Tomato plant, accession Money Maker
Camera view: tilt-top (135 deg); turntable rotation: 0 degrees
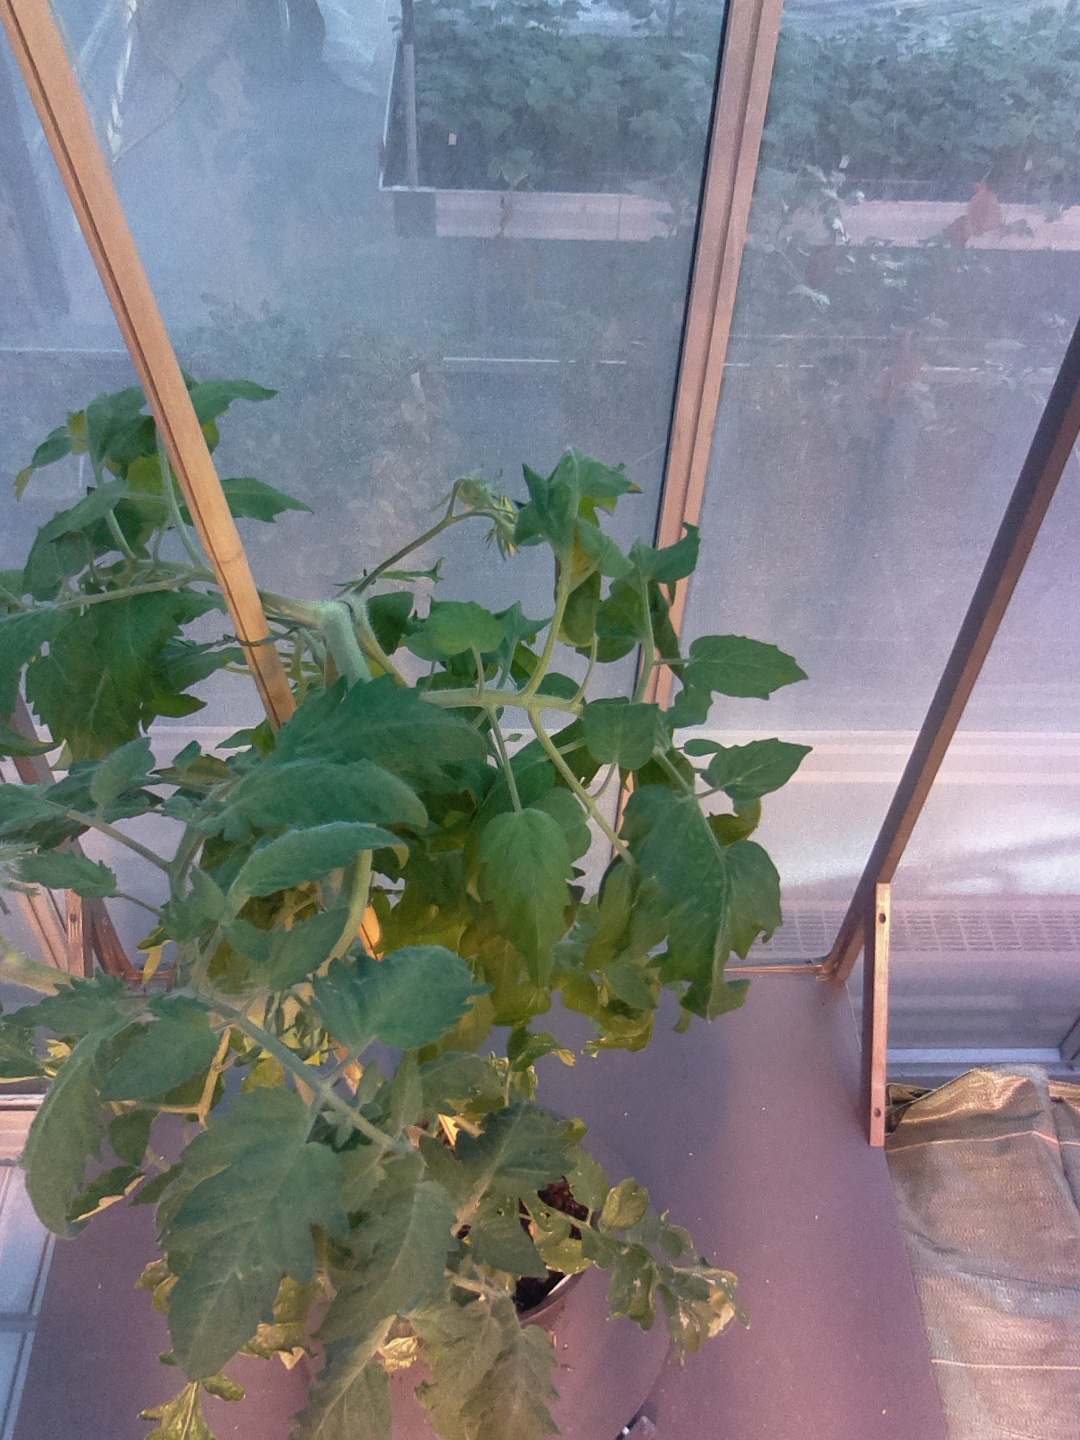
BBCH growth stage 70: Fruits at the main stem or branches visibles